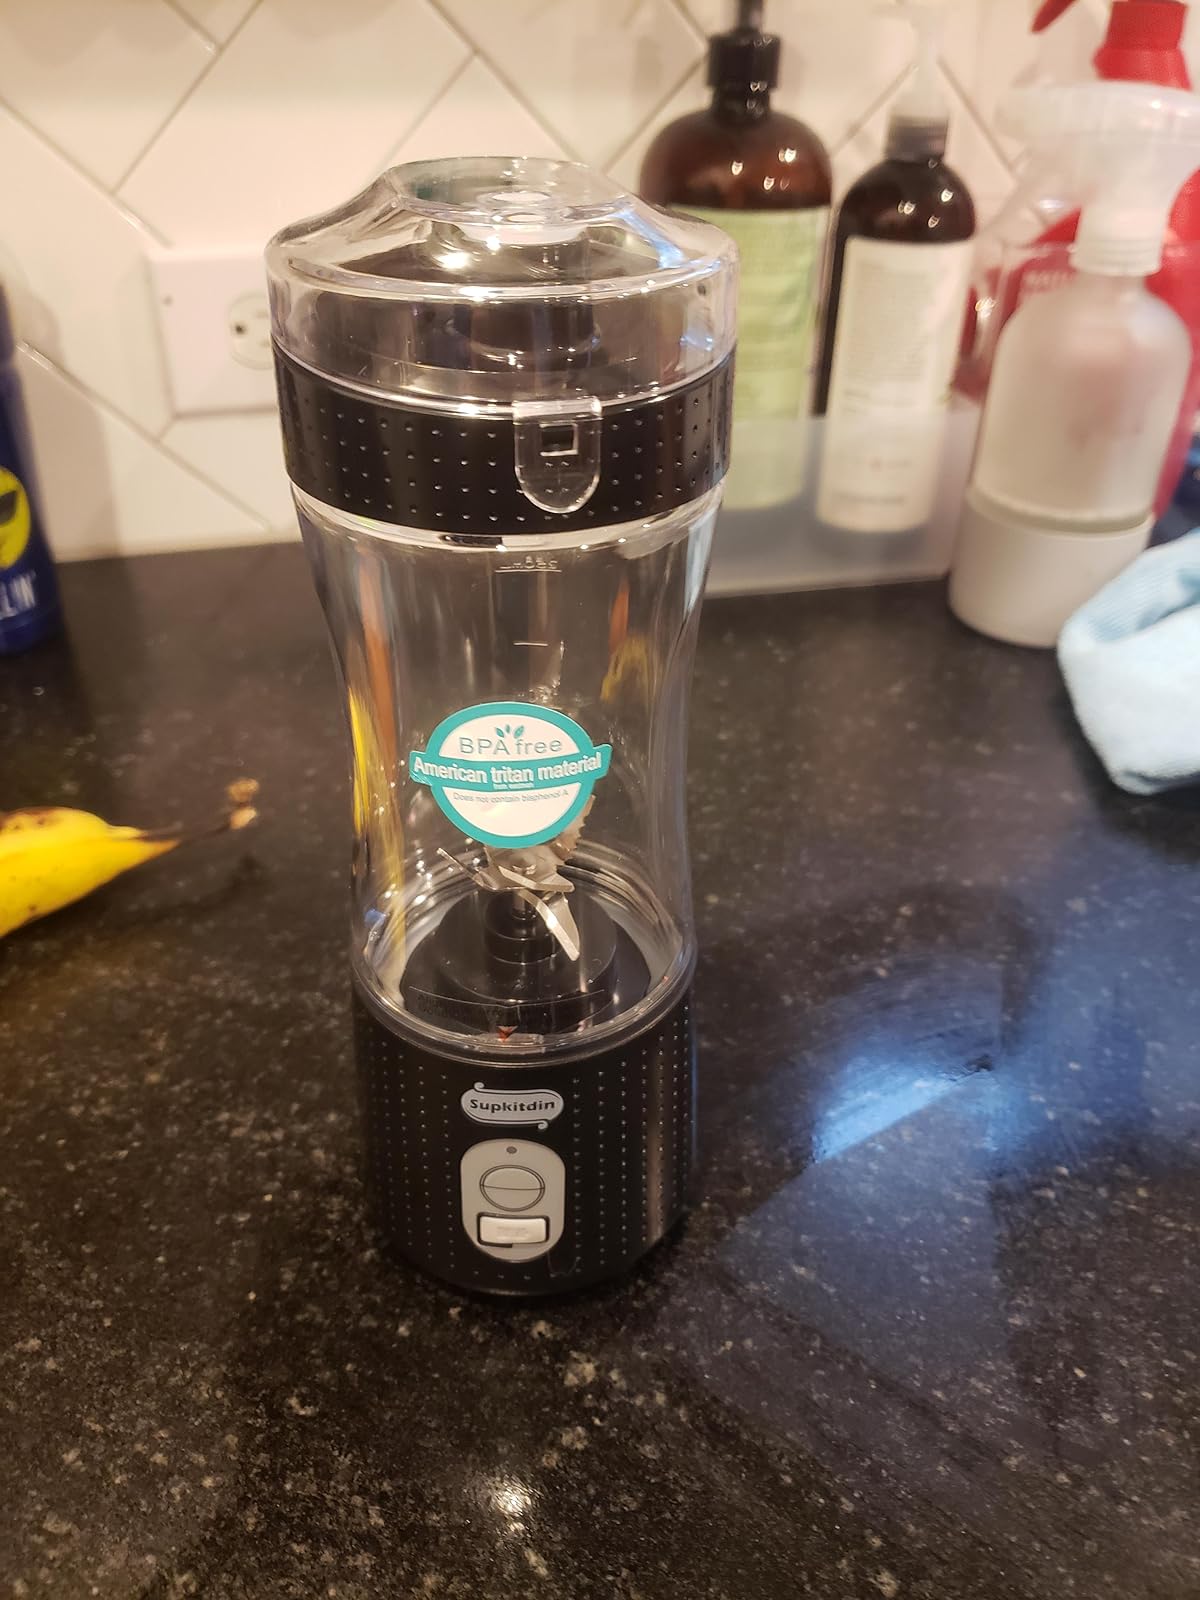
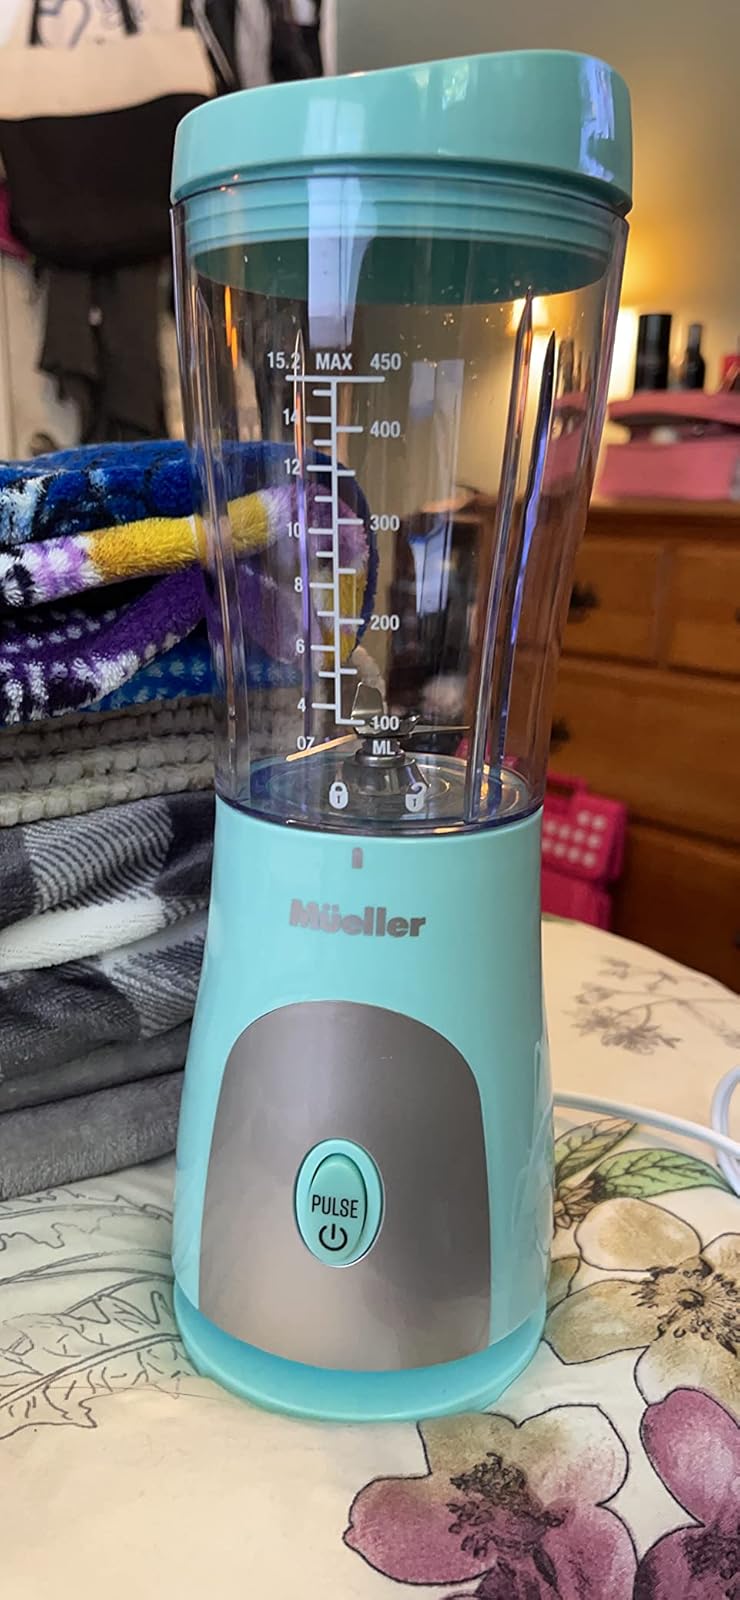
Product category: items_blender
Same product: no